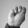
ASL letter: M